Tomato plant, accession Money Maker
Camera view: vertical (180 deg); turntable rotation: 150 degrees
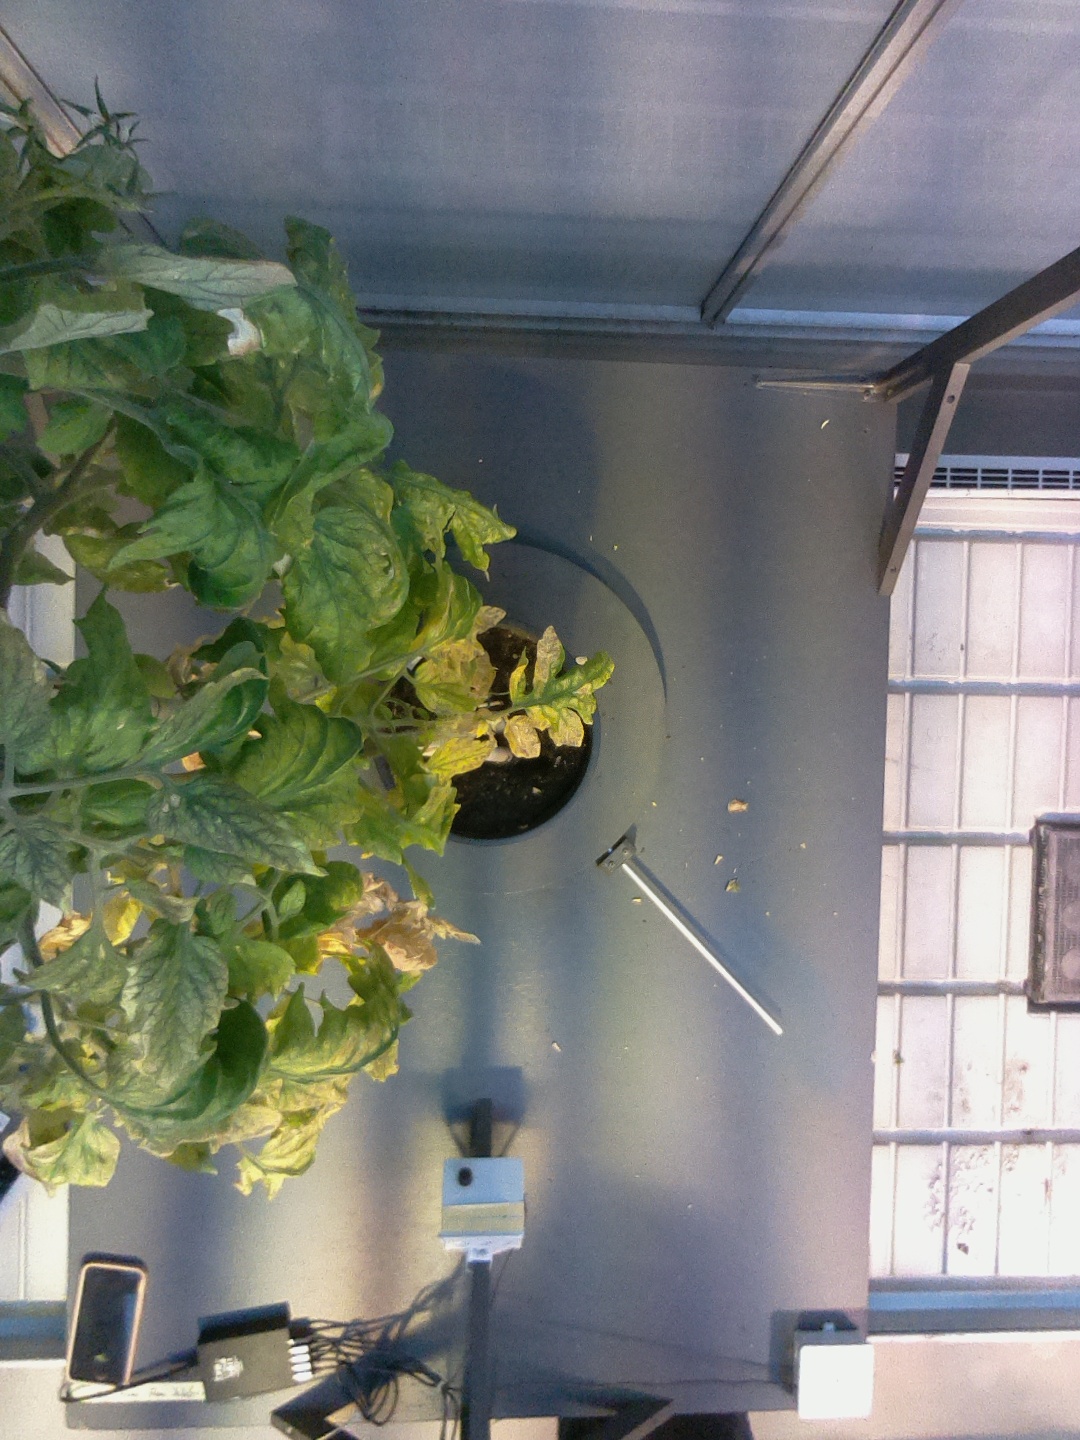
BBCH growth stage 81: 10%-20% of fruits show typical fully ripe color